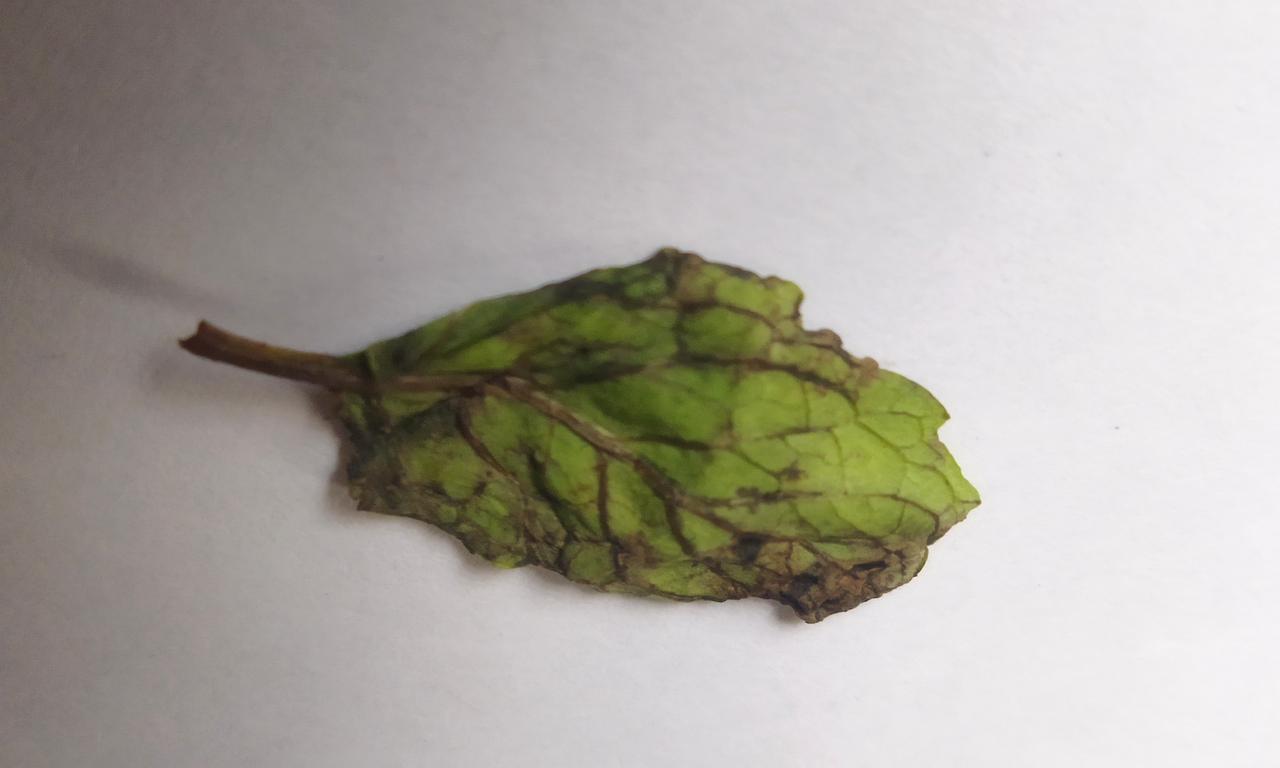
Label: Spoiled